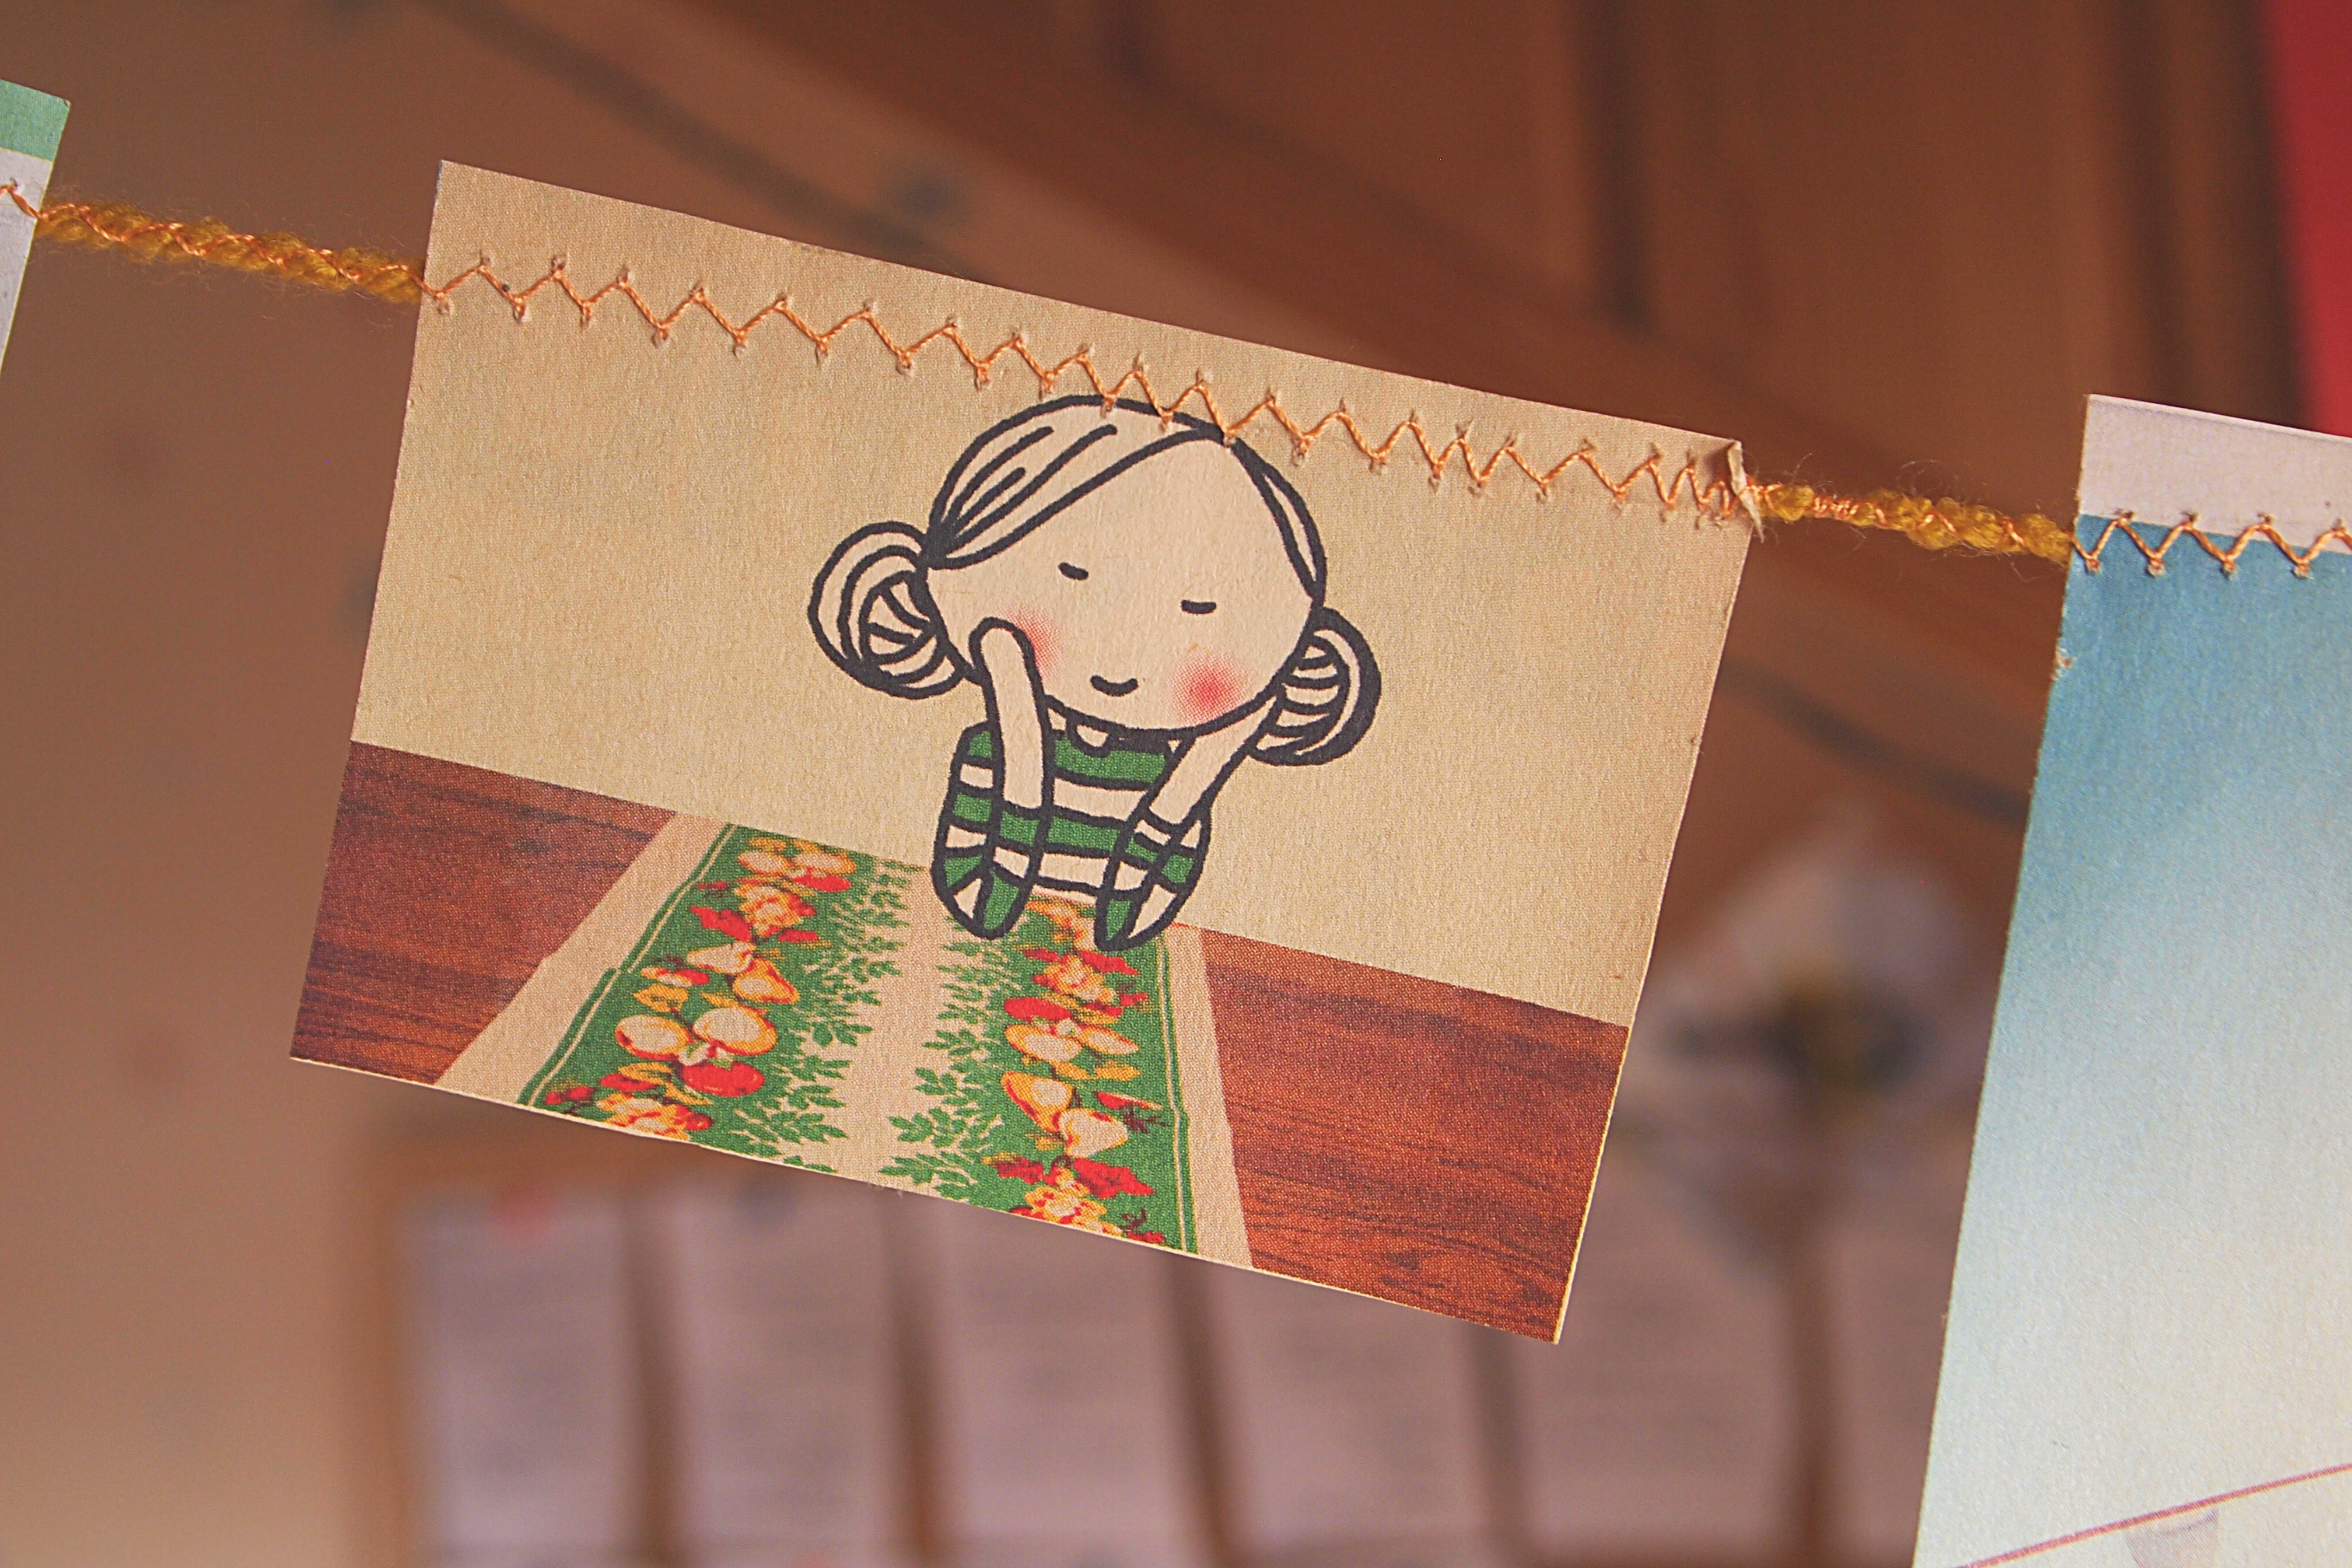
decoration, paper, pendulum, cut, thread, art, drawing, illustration, hang, shape, tinkering, swag